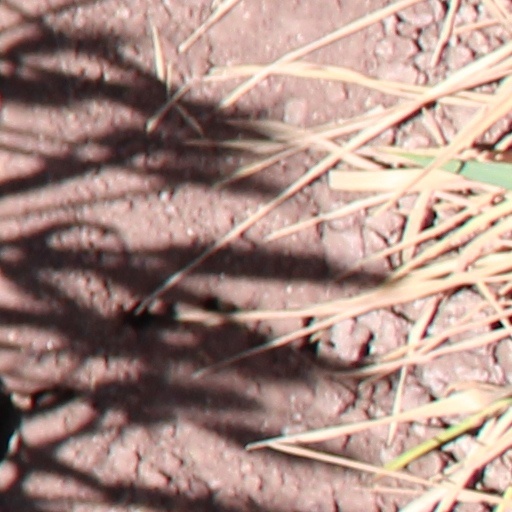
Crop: wheat